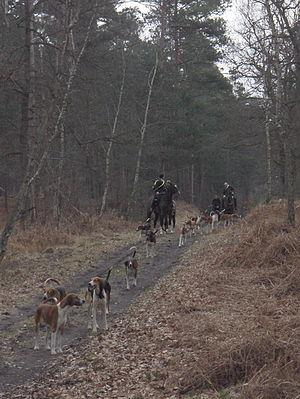
Meute de chasse à courre en forêt d'Halatte, Oise. Equipage du rallye Pic'Hardy Chantilly.
La vénerie aussi appelée « chasse à courre » ou encore désignée par « chasse à courre, à cor et à cri », « chasse à bruit » ou « chasse par force », est un mode de chasse ancestral qui consiste à poursuivre un animal sauvage avec une meute de chiens courants, jusqu'à son épuisement et sa prise. Seuls les chiens chassent, grâce à leur odorat et leur instinct de prédateur. Le rôle de l'homme, généralement cavalier pour la circonstance, consiste à les contrôler et à les suivre.
La forêt de Chantilly est un massif forestier de 6 344 hectares situé sur le territoire de seize communes des départements de l'Oise et du Val-d'Oise, à 37 kilomètres au nord de Paris.
La chasse à l'épuisement est un mode de chasse au cours duquel des prédateurs poursuivent leurs proies jusqu'à ce qu'elles soient épuisées et qu'ils puissent marcher jusqu'à elles et les tuer.
La forêt d'Halatte est une forêt domaniale de Hauts-de-France, située dans le département de l'Oise, proche de Senlis et de Pont-Sainte-Maxence.